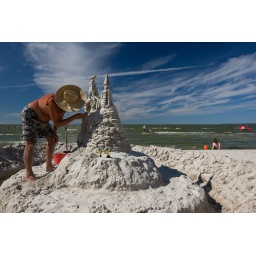
This seasoned stranger was building a magnificent castle in the sand on the white shores of Grand Beach, Winnipeg.